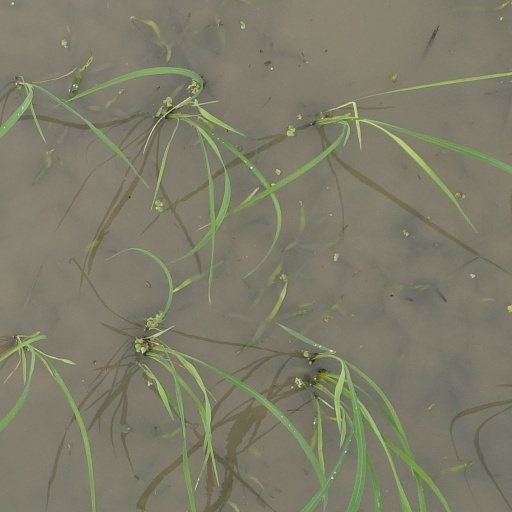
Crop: rice